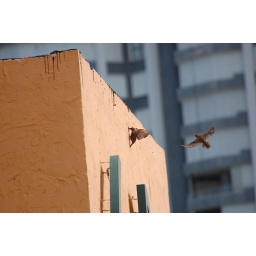
There were two birds eating from a hole in the building next to ours.